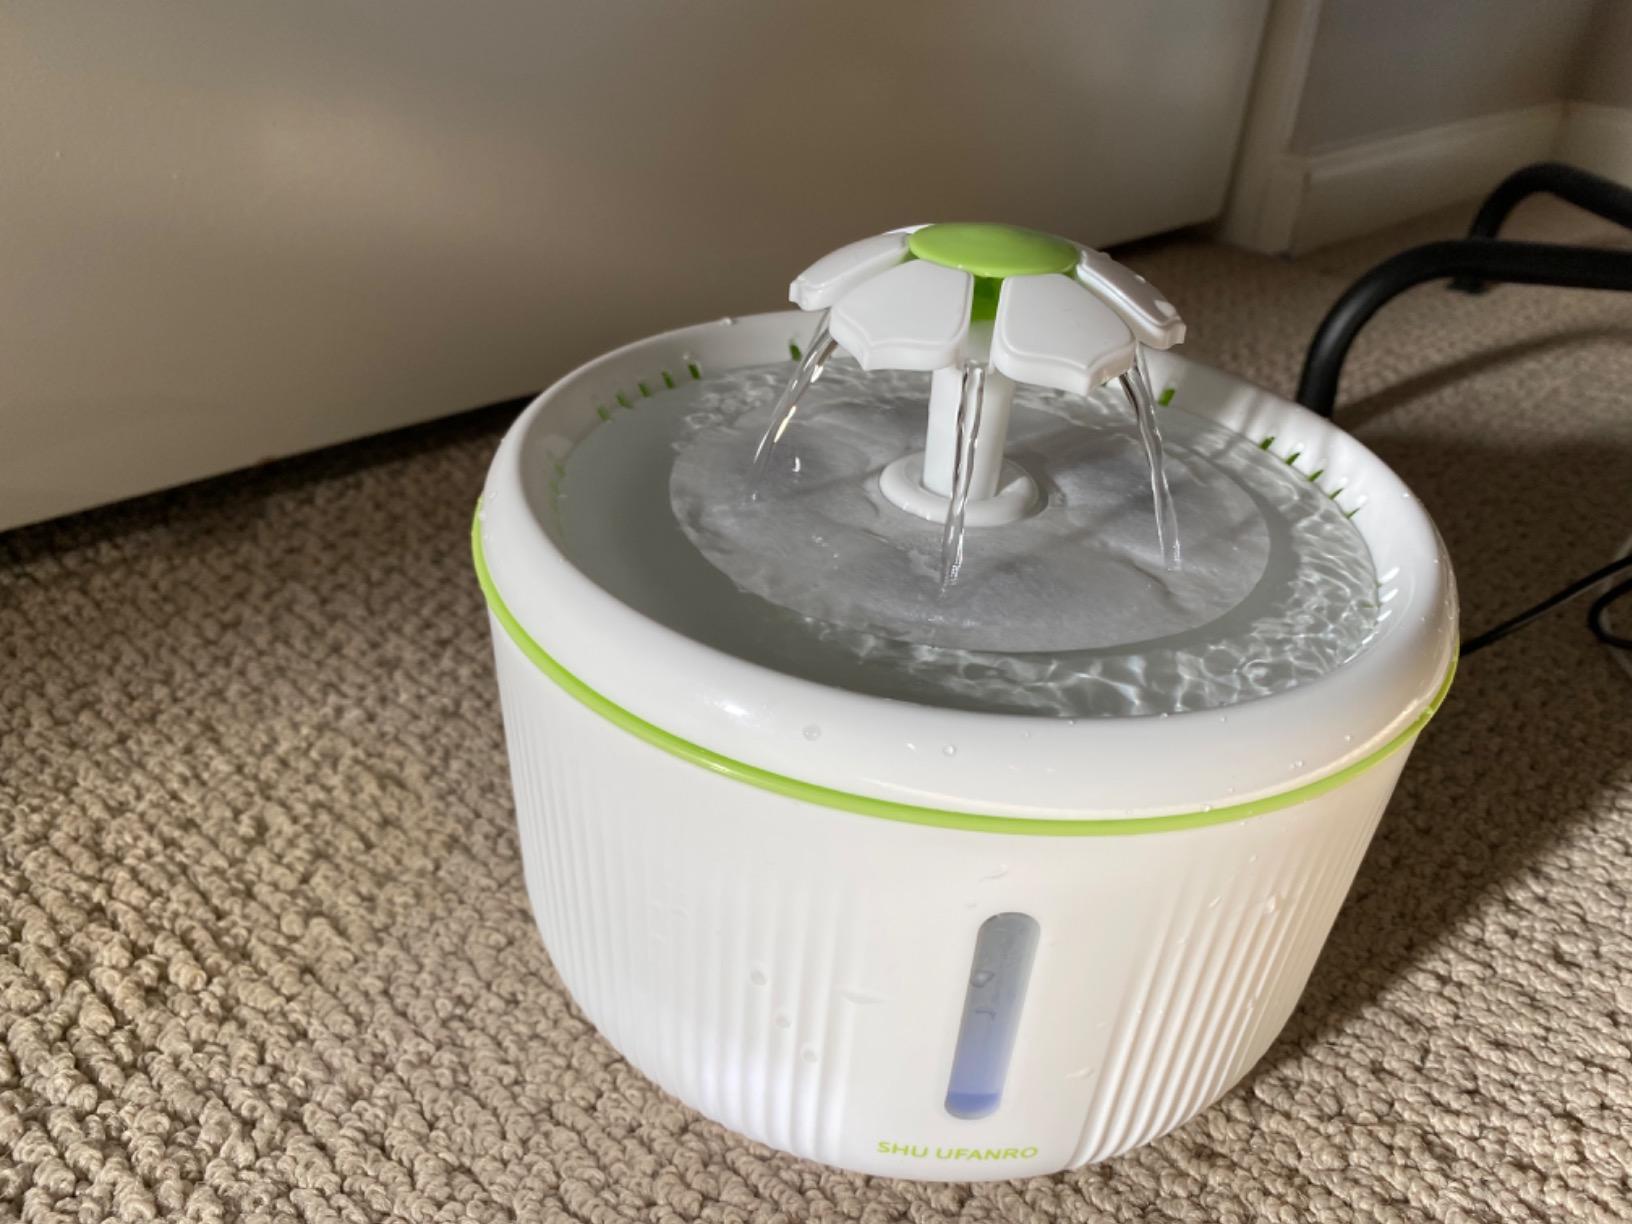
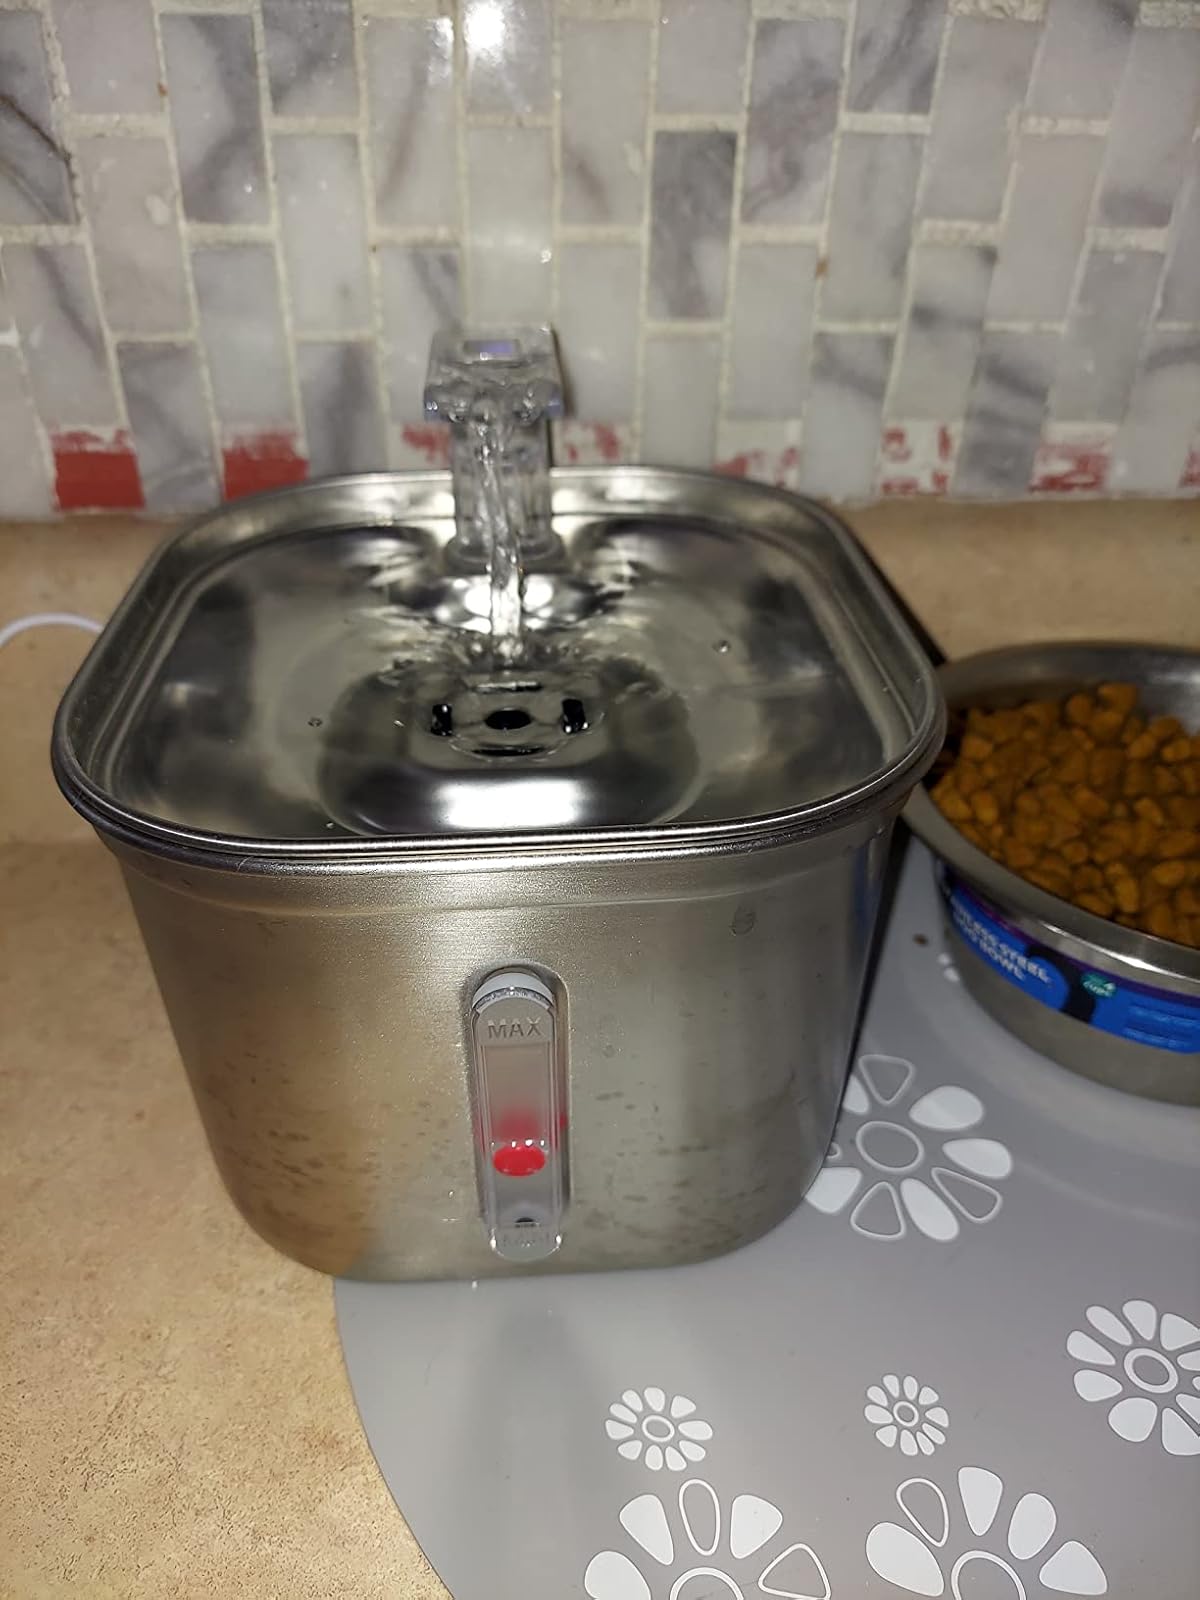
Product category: items_bowl
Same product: no